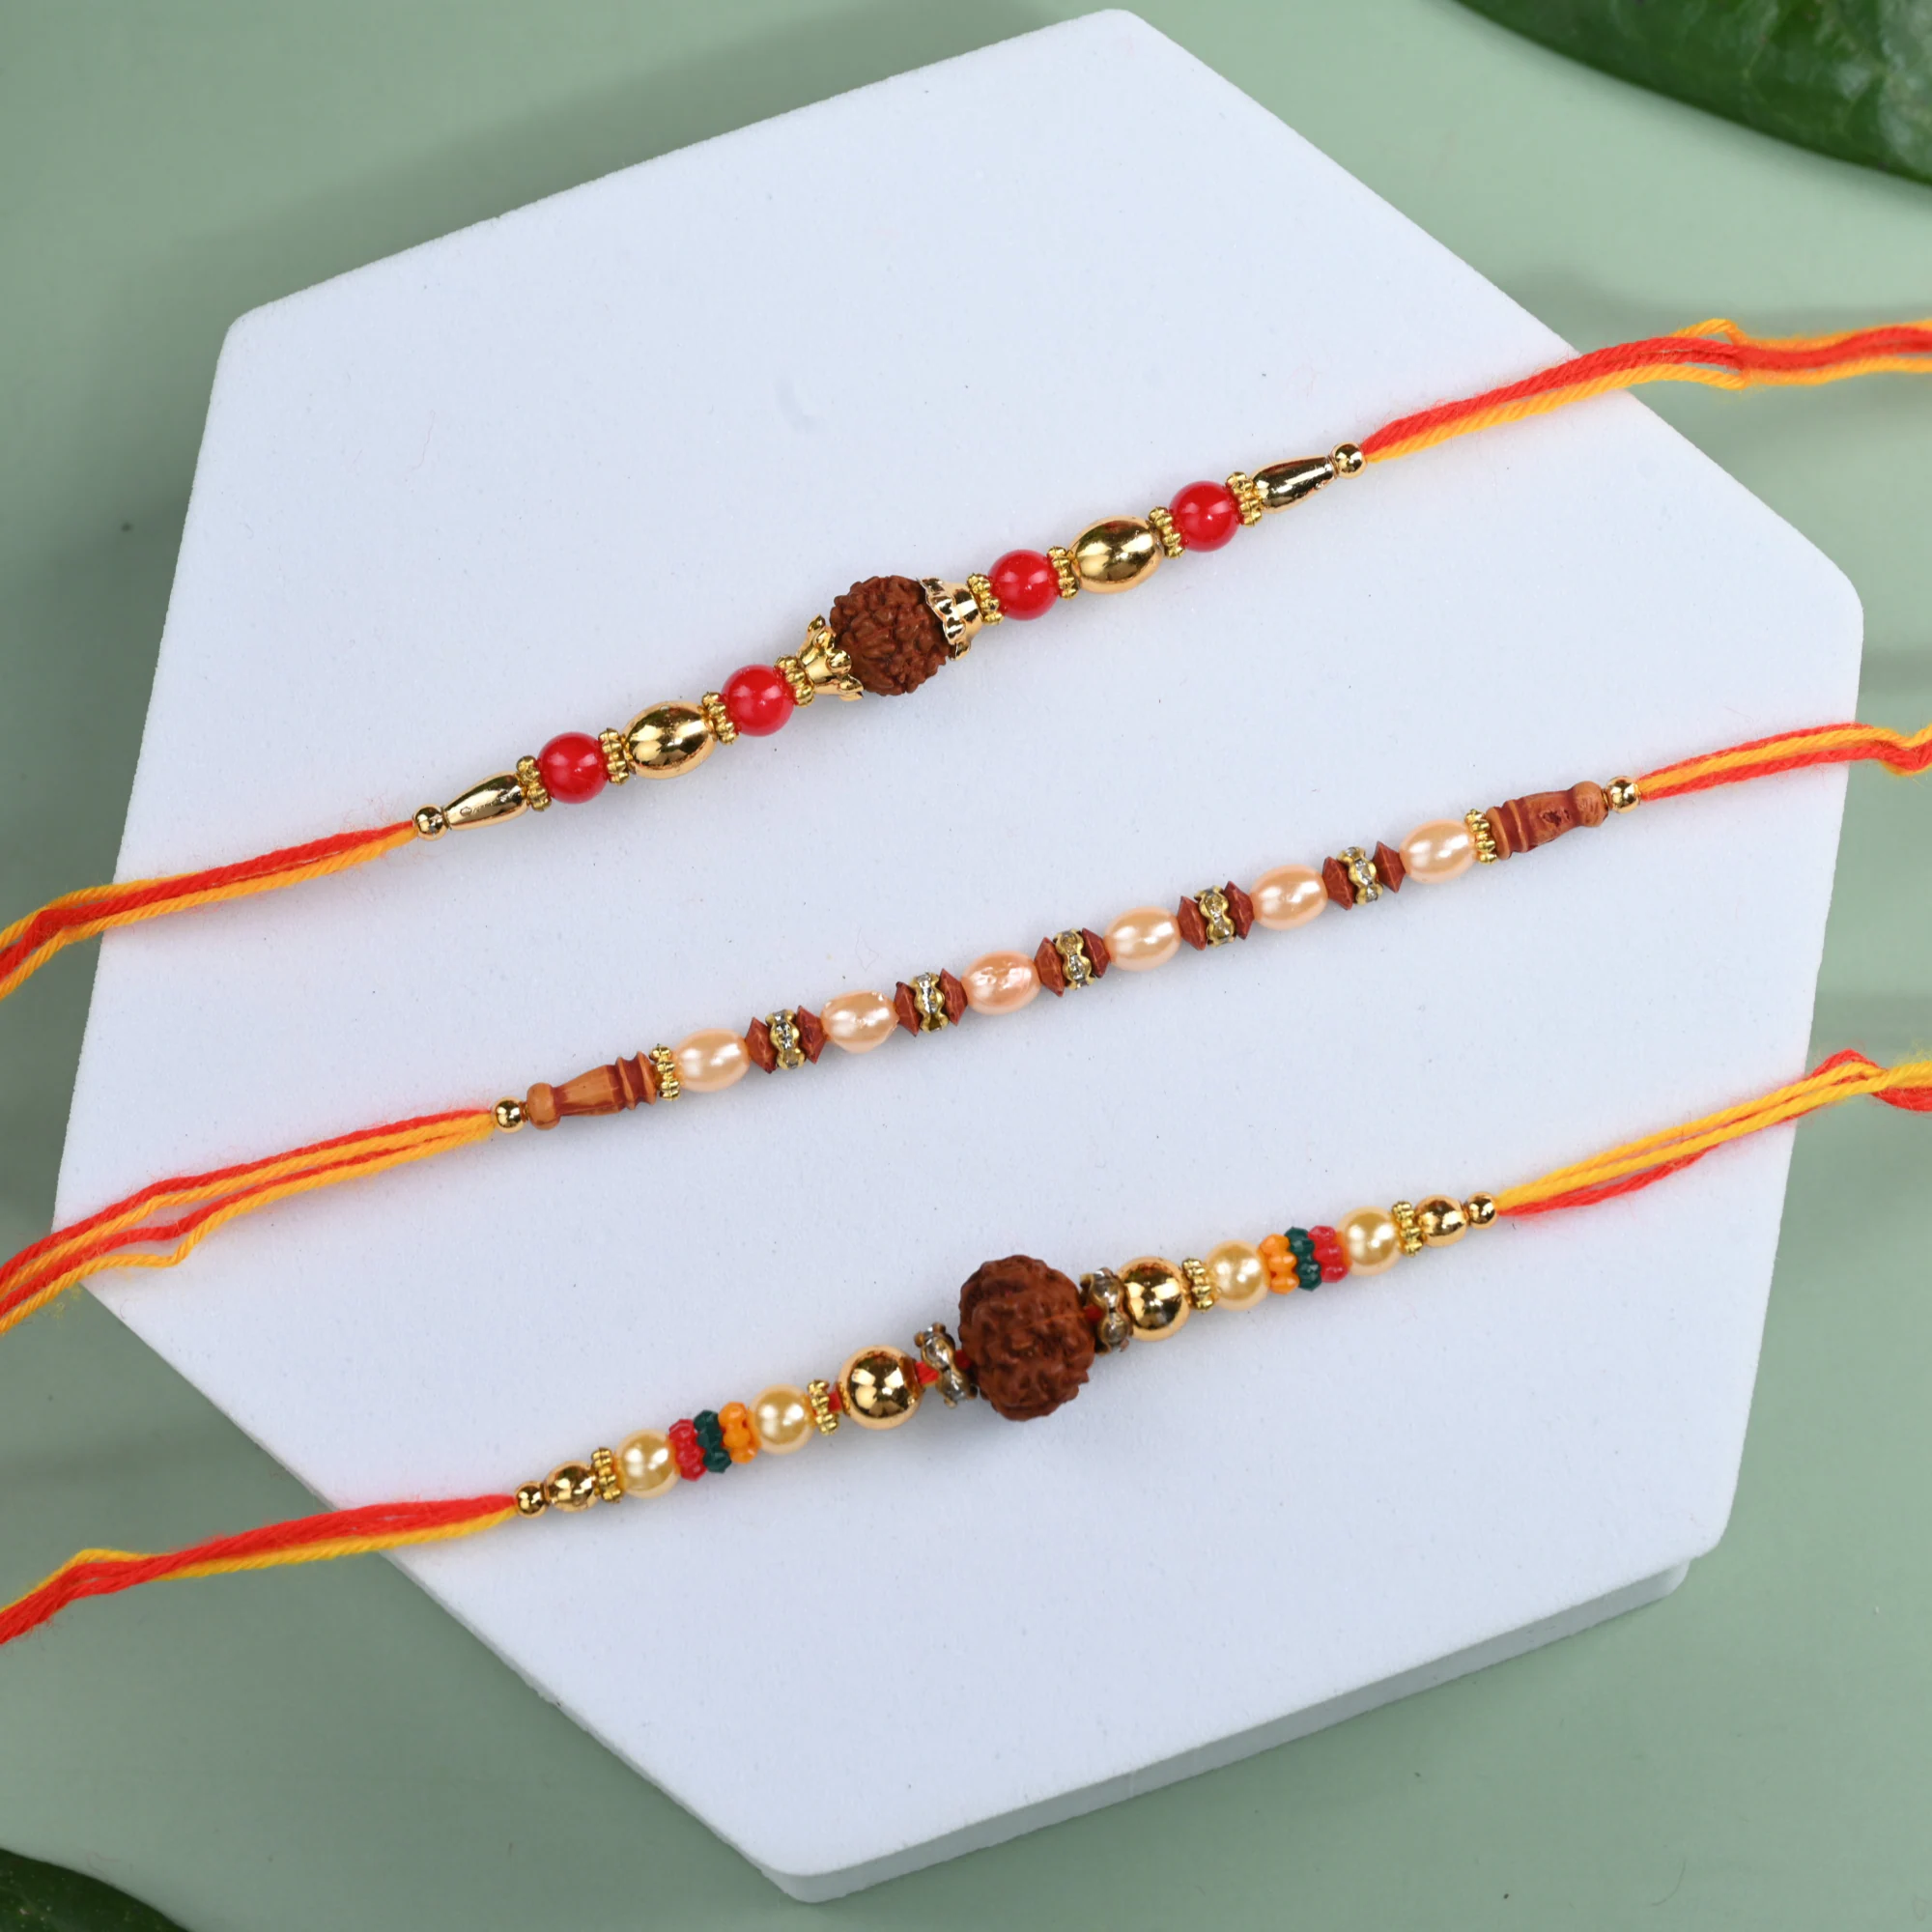
The Stone Aisle Exquisite Set of 3 Rudraksha Rakhis for Raksha Bandhan Brother and Sister - Perfect Blend of Tradition and Modernity
Type: Rakhis
Brand: The Stone Aisle
Price: Rs. 199
Celebrate the sacred bond of Raksha Bandhan with our Set of 3 Exquisite Rakhis. Each Rakhi in this set is uniquely designed to blend tradition with modernity, making it a perfect choice for brothers of all ages. Crafted with high-quality materials, these Rakhis are not only beautiful but also durable and comfortable to wear. Gift your brothers these thoughtfully designed Rakhis and make this Raksha Bandhan truly memorable.Celebrate the sacred bond of Raksha Bandhan with our Set of 3 Exquisite Rakhis. Each Rakhi in this set is uniquely designed to blend tradition with modernity, making it a perfect choice for brothers of all ages. Crafted with high-quality materials, these Rakhis are not only beautiful but also durable and comfortable to wear. Gift your brothers these thoughtfully designed Rakhis and make this Raksha Bandhan truly memorable.Celebrate the sacred bond of Raksha Bandhan with our Set of 3 Exquisite Rakhis. Each Rakhi in this set is uniquely designed to blend tradition with modernity, making it a perfect choice for brothers of all ages. Crafted with high-quality materials, these Rakhis are not only beautiful but also durable and comfortable to wear. Gift your brothers these thoughtfully designed Rakhis and make this Raksha Bandhan truly memorable.Celebrate the sacred bond of Raksha Bandhan with our Set of 3 Exquisite Rakhis. Each Rakhi in this set is uniquely designed to blend tradition with modernity, making it a perfect choice for brothers of all ages. Crafted with high-quality materials, these Rakhis are not only beautiful but also durable and comfortable to wear. Gift your brothers these thoughtfully designed Rakhis and make this Raksha Bandhan truly memorable. Celebrate the sacred bond of Raksha Bandhan with our Set of 3 Exquisite Rakhis. Each Rakhi in this set is uniquely designed to blend tradition with modernity, making it a perfect choice for brothers of all ages. Crafted with high-quality materials, these Rakhis are not only beautiful but also durable and comfortable to wear. Gift your brothers these thoughtfully designed Rakhis and make this Raksha Bandhan truly memorable.
Features: Premium Quality: Each Rakhi is crafted with high-quality materials ensuring durability and comfort.,Unique Designs: Includes a variety of designs featuring pearls, eco-friendly materials.,Perfect Gift: Comes beautifully packed, making it an ideal gift for your brothers on Raksha Bandhan.,Versatile Use: Suitable for all ages, from kids to adults, and complements both traditional and modern attire.,Comfortable Wear: Soft thread that ensures all-day comfort.